Pali Road

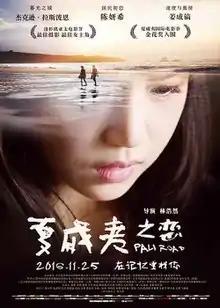
Pali Road Chinese Theatrical Poster

Pali Road is a 2015 romantic mystery thriller film directed by Jonathan Lim, starring Michelle Chen as a young doctor who finds herself in a completely unfamiliar life after waking up from a car accident. The film co-stars Jackson Rathbone, Sung Kang and Henry Ian Cusick.